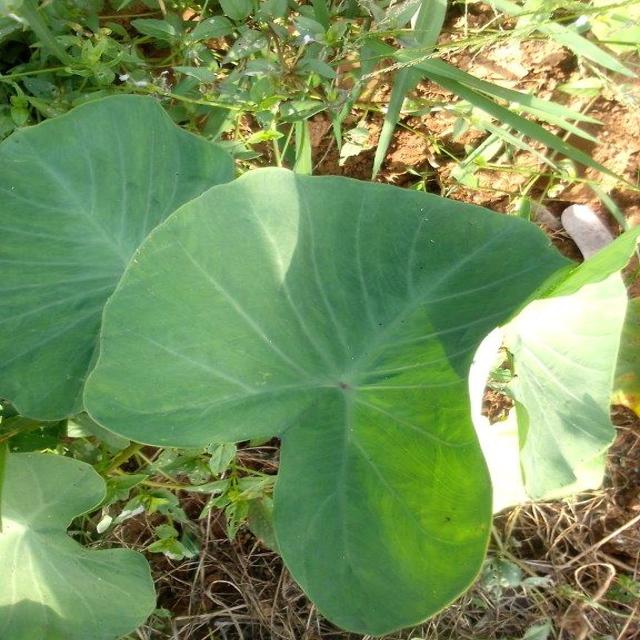
Label: Healthy